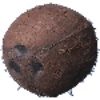
Label: Cocos 1